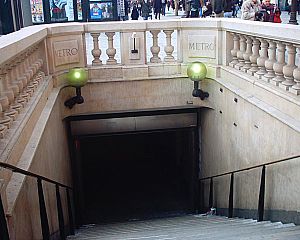
Franklin D. Roosevelt (metrostation) / Automatisering
Typisk metronedgang på Champs-Élysées.
Porte Maillot er en station på metronettet i Paris og betjener metrolinje 1 og metrolinje 9. Den ligger i 8. arrondissement.